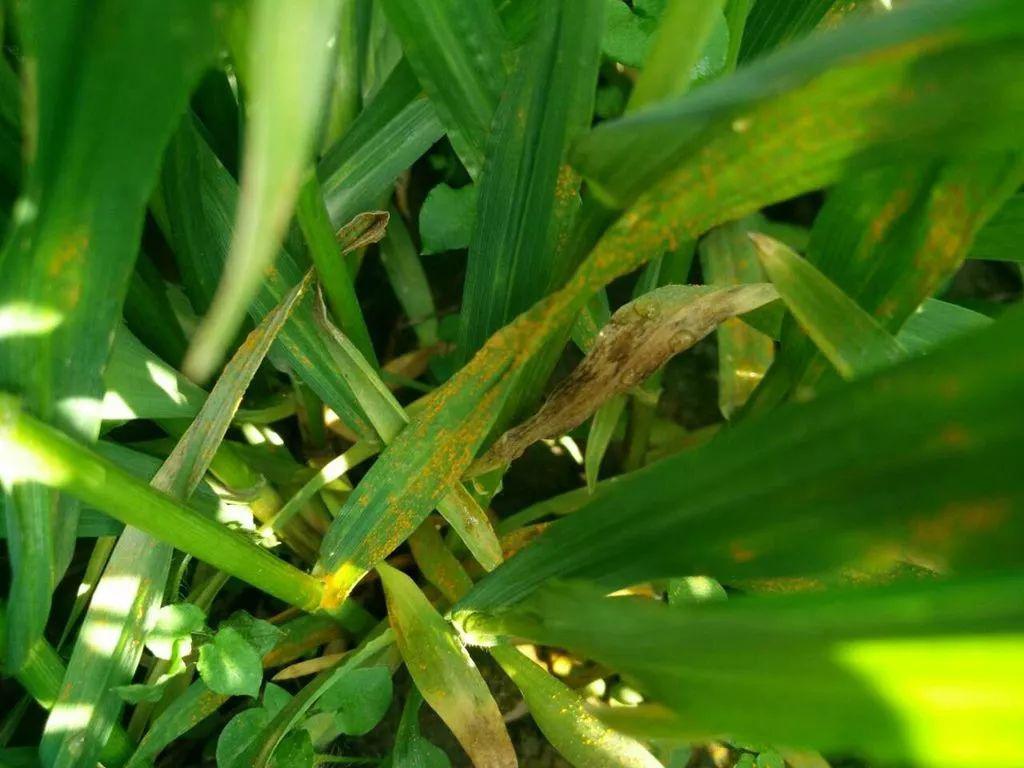
Plant: Wheat
Disease: wheat stripe rust